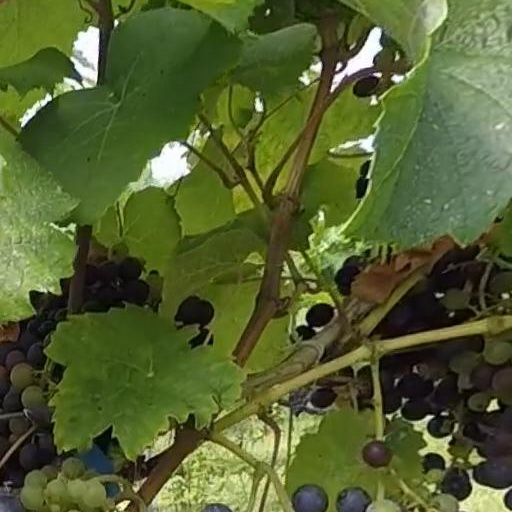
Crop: grape